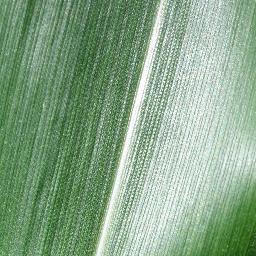
Label: Corn___healthy